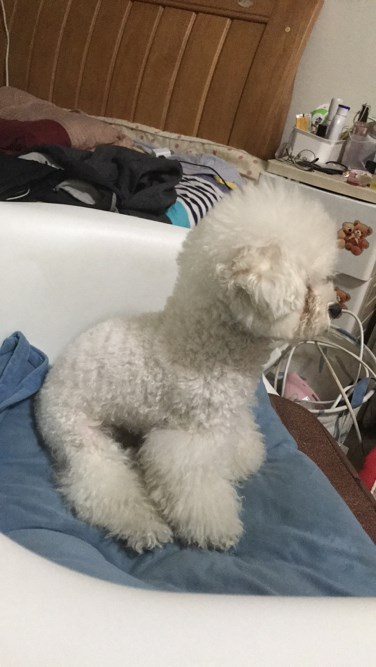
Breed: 3083-n000117-Bichon_Frise